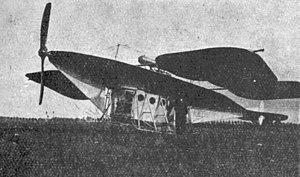
Joseph Albessard est un ingénieur aéronautique français créateur d'une aile dite autostable, système qui rend pratiquement impossible la mise en vrille d'un avion ou le décrochage.